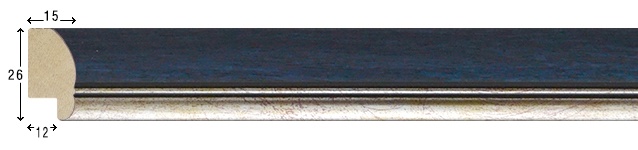
Профил от дърво D 2614
Профил от дърво D 2614, ширина 26 мм, височина 15 мм. Изработен от висококачествена дървесина за перфектно рамкиране на картини, гоблени, огледала, снимки. Класически дървени профили, предпочитан материал за работа, предназначени за ценителите на рамки от дърво. Голямо стилово разнообразие на модели, фолио, цветове с подходяща патина, придаващи индивидуалност.
Brand: Art-Decor
Category: Arts & Entertainment > Hobbies & Creative Arts > Arts & Crafts > Art & Crafting Materials > Craft Shapes & Bases > Craft Wood & Shapes > Craft Wood Sticks